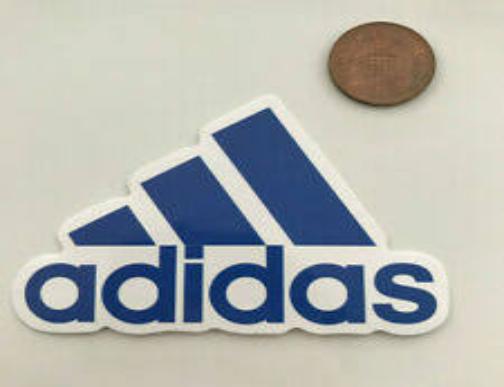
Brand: Adidas SB
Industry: Clothes